Japan Science and Technology Agency

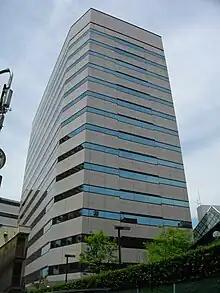
Head office, Kawaguchi Center Building

The Japan Science and Technology Agency (JST; Japanese: 科学技術振興機構) is a Japanese government agency which aims to build infrastructure that supports knowledge creation and dissemination in Japan. It is one of the National Research and Development Agencies, overseen by the Ministry of Education, Culture, Sports, Science and Technology (MEXT) and the Council for Science, Technology and Innovation (CSTI). It operates from headquarters in Kawaguchi, Saitama in the Greater Tokyo Area, and in Chiyoda in central Tokyo.